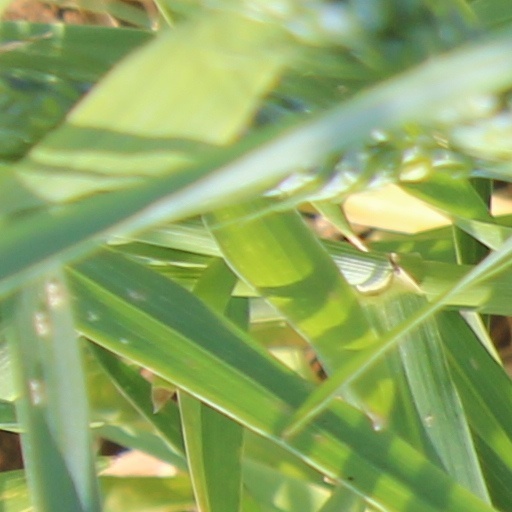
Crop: wheat